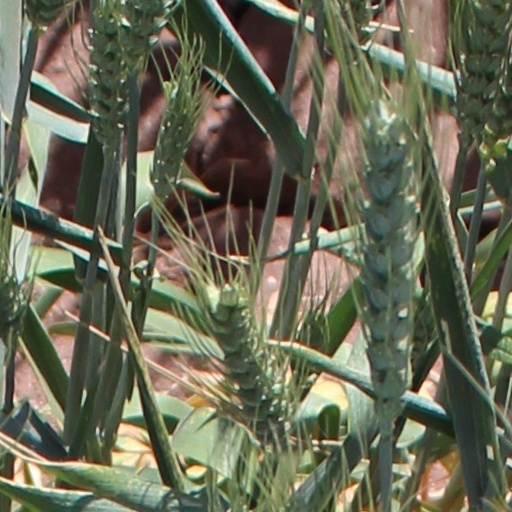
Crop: wheat